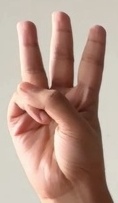
ASL sign: 6